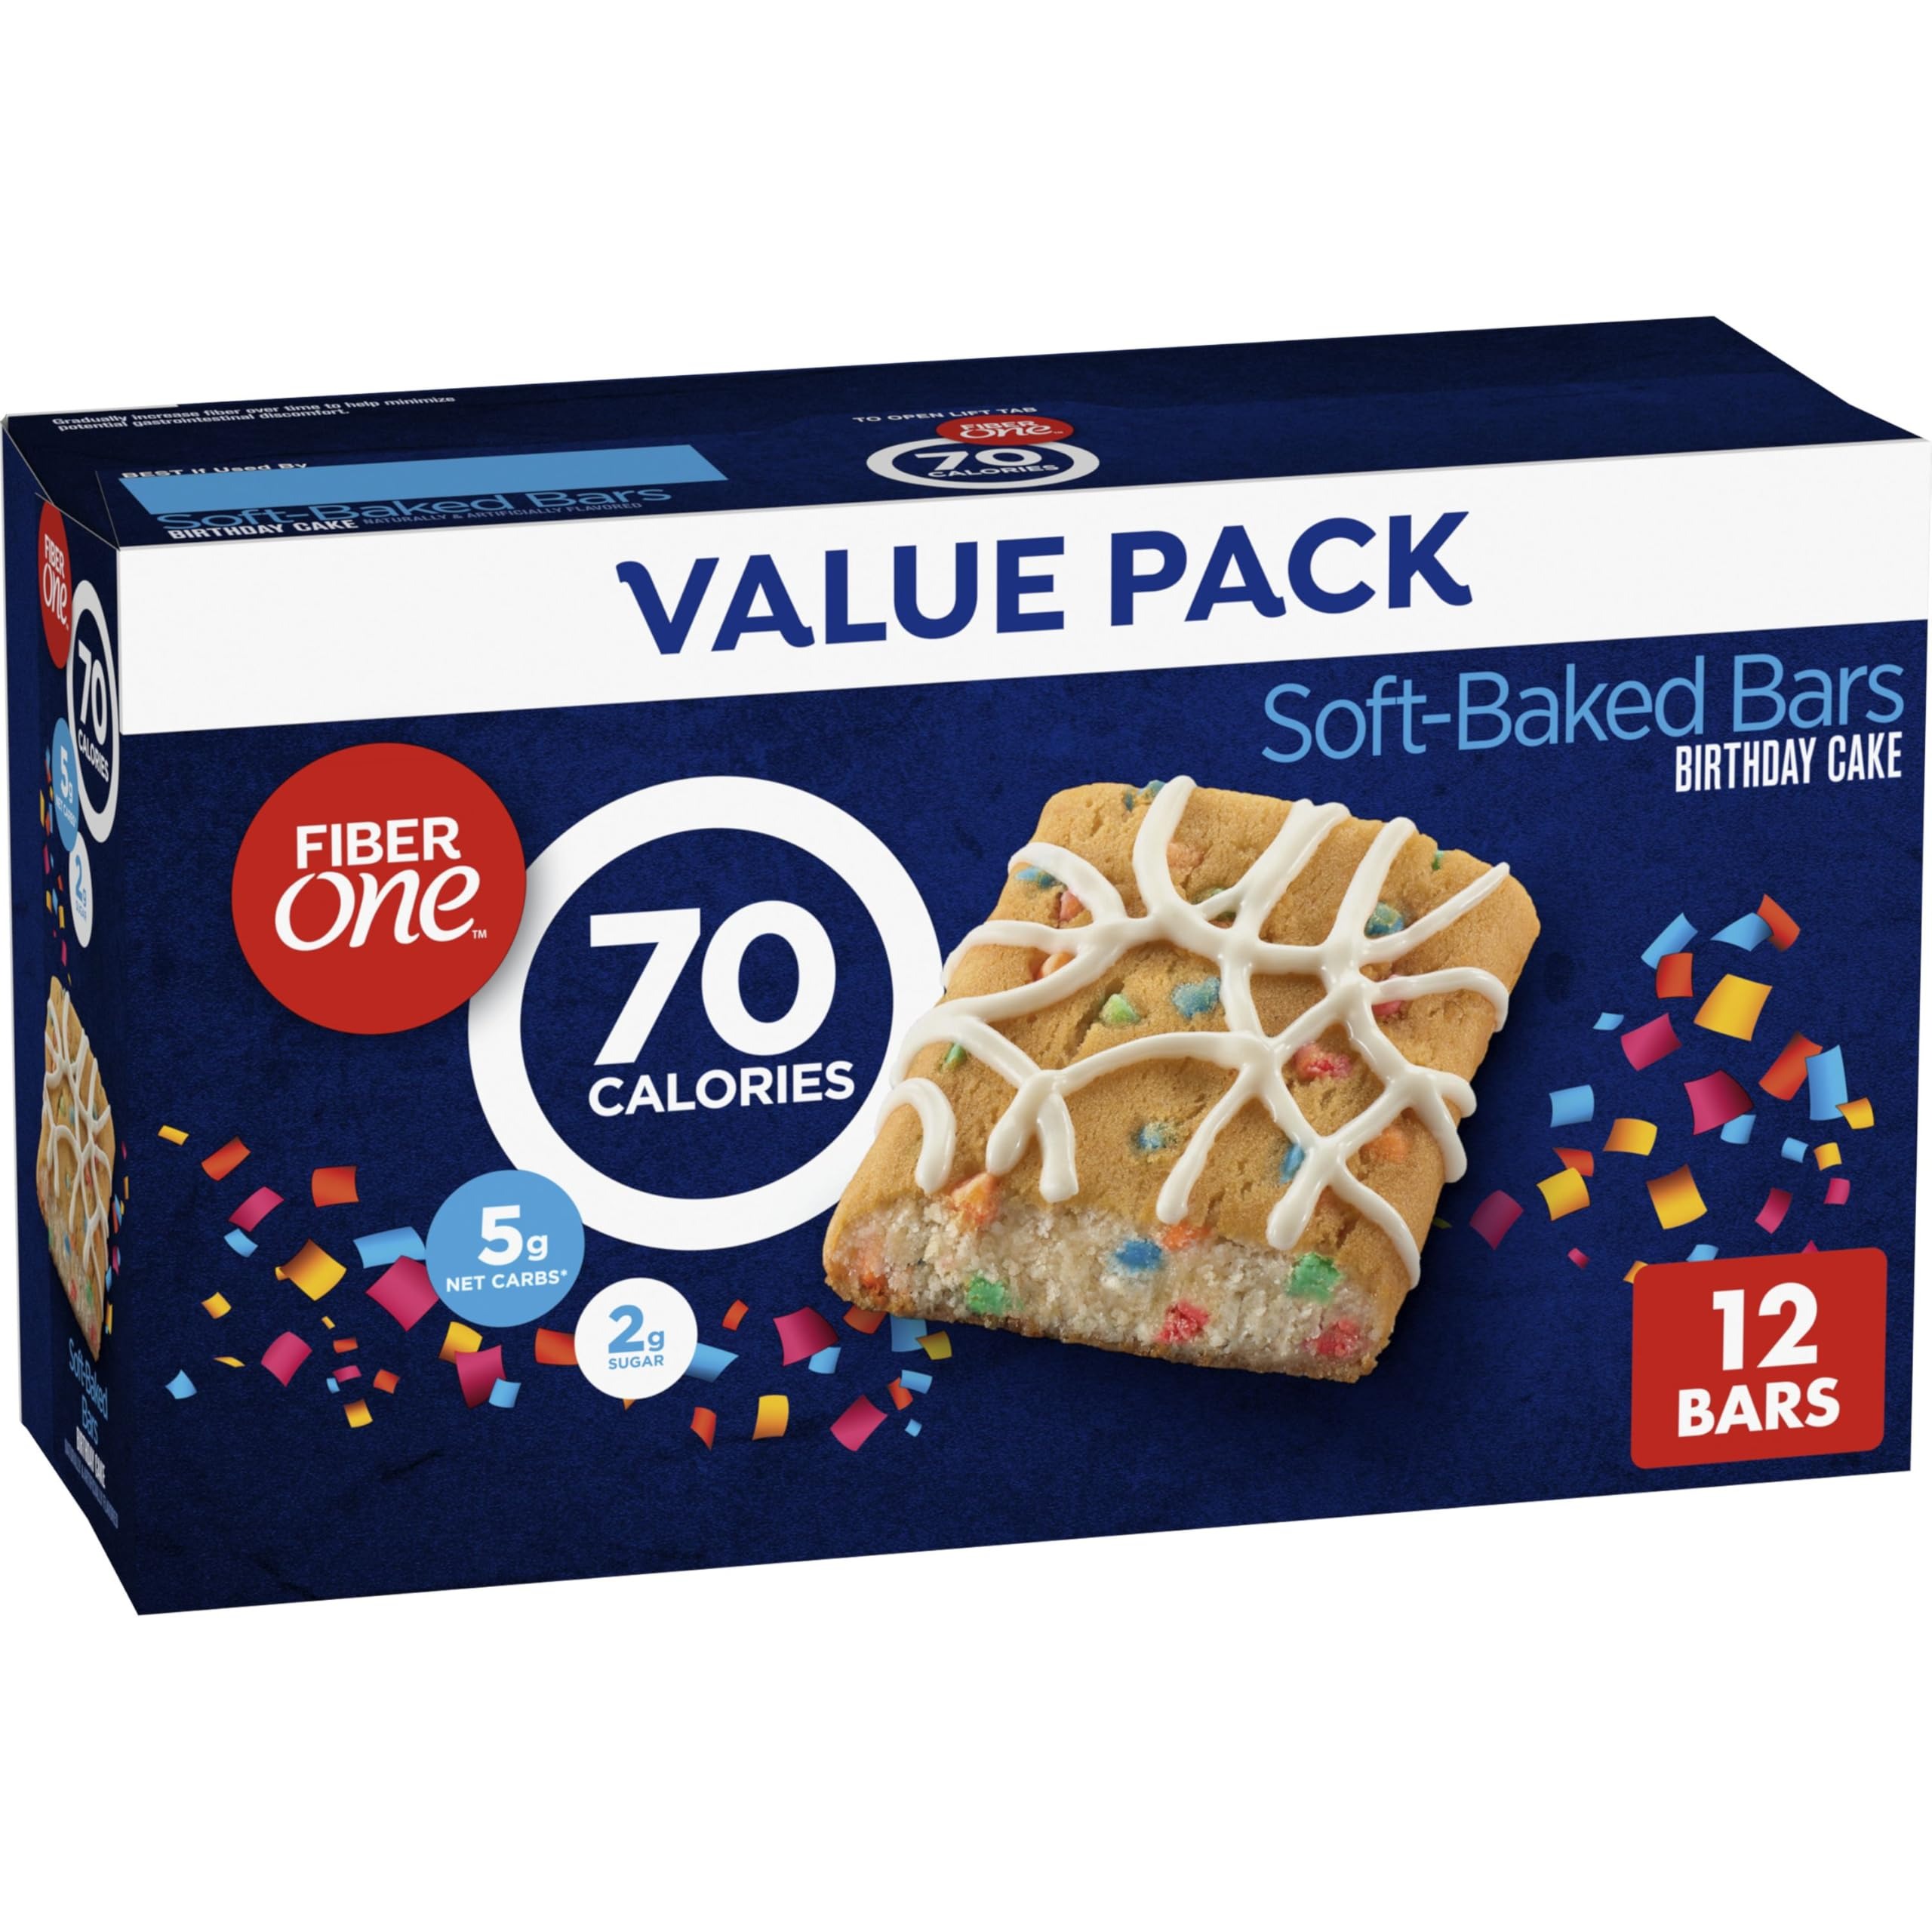
Item Name: Fiber One 70 Calorie Soft-Baked Bars, Birthday Cake, Snack Bars, 12 ct
Bullet Point 1: SOFT-BAKED BARS: Fiber One 70 Calorie Birthday Cake Soft-Baked Bars; Delicious treats you can feel good about eating and enjoy as part of a balanced diet
Bullet Point 2: FIBER SNACKS: A healthy combination low net carbs along with at least 20% daily value of fiber so you'll feel like one smart cookie when you say 'yes' to your sweet tooth
Bullet Point 3: BIRTHDAY CAKE FLAVOR: Don’t compromise on great taste when you can enjoy the irresistible taste of birthday cake in these 70 Calorie Soft-Baked Bars
Bullet Point 4: PANTRY FAVORITE: Grab and go chewy fiber bars for an office snack, breakfast, the lunch box, dessert, or an on-the-go invigorating treat
Bullet Point 5: CONTAINS: 0.89 oz, 12 ct
Value: 10.68
Unit: Ounce

Price: 11.22